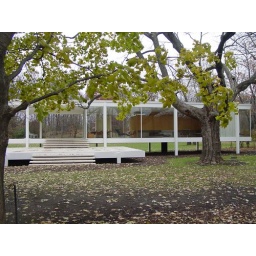
Mies van der Rohe's Farnsworth house in Plano, IL